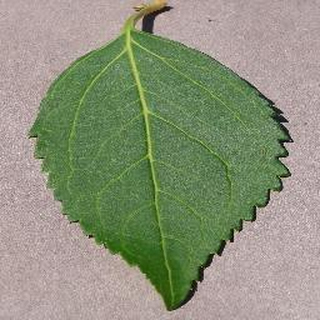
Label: healthy_cherry